Winsome Fanny Barker

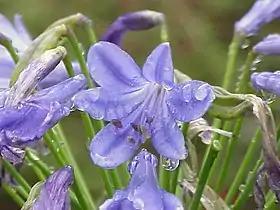
Agapanthus africanus

During the two years of her scholarship, Barker was supervised by H.M.L. Bolus in her studies including taxonomy, herbarium maintenance and fieldwork. She spent from February 1931 to July 1933 at Kew Gardens broadening her herbarium experience. She returned to Kirstenbosch in 1933 and was appointed Botanical Assistant to the Director working in the Bolus Herbarium, until it was agreed to relocate it to the University of Cape Town in 1934 (the relocation only happened in 1938). In 1935 Barker began to accumulate specimens for an independent herbarium for Kirstenbosch, although the trustees of the National Botanic Gardens only officially resolved to create the herbarium four years later in 1939 after the Bolus herbarium had moved. The first annual budget of the herbarium was £350 for salaries and equipment. Barker was appointed as head of the herbarium in 1940. By the time she retired the herbarium contained more than specimen sheets, every one of which she had personally scrutinised.